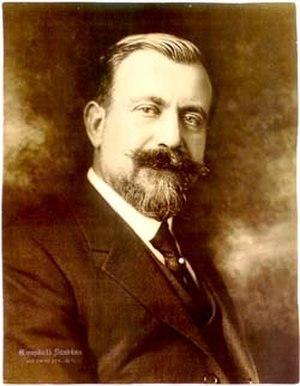
Le Roman de la momie est un film français réalisé par Albert Capellani et Henri Desfontaines, sorti en 1911.
Albert Capellani est un réalisateur, scénariste et producteur de cinéma français.